Tongowoko County

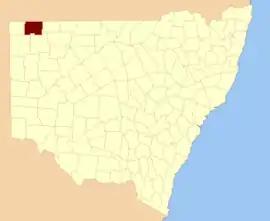
Location in New South Wales

Tongowoko County is one of the 141 cadastral divisions of New South Wales. It is located in the remote north-west of the state, south of the Queensland border.